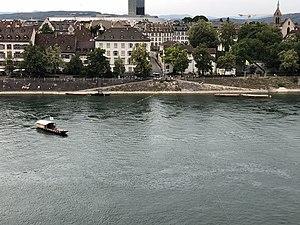
Bac à Traille de Bâle sur le Rhin
Un bac à traille ou bac à chaîne est un type d'embarcation utilisé pour traverser un cours d'eau, qui se déplace le long d'un câble tendu entre deux mâts ou deux tours situés sur chaque rive. Contrairement aux bacs à câble, la corde ne sert pas à mouvoir le bac, et n’est pas non plus détendue : elle est au contraire tendue entre les deux rives, et le mât du bac s’appuie dessus. La progression du bac ne se fait pas par traction sur le câble, mais par rames ou simplement grâce au courant.